Irene Byron Tuberculosis Sanatorium

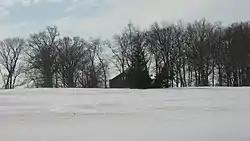
Irene Byron Tuberculosis Sanatorium grounds, January 2014

Irene Byron Tuberculosis Sanatorium-Physician Residences, also known as the Kidder and Draper-Sherwood Houses, were two historic homes located in Perry Township, Allen County, Indiana. They were designed by architect Charles R. Weatherhogg and built in 1934-1935 as housing for the medical director and head staff physician. Weatherhogg had earlier designed the sanatarium complex. The Kidder house was a two-story, Tudor Revival style frame dwelling with brick and stone cladding. The Draper-Sherwood House was a two-story, Colonial Revival style frame dwelling with one-story side wings. Surrounding the houses was a contributing formal landscape design.